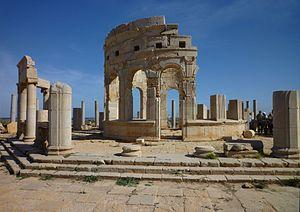
La Libye, en forme longue l'État de Libye, est un État d'Afrique du Nord faisant partie du Maghreb. Elle est bordée au Nord par la Mer de Libye, au nord-ouest par la Tunisie, à l'ouest par l'Algérie, au sud-ouest par le Niger, au sud-sud-est par le Tchad, au sud-est par le Soudan et à l'est par l'Égypte. Elle s’étend sur 1 759 540 kilomètres carrés, ce qui la place au quatrième rang africain et au dix-huitième rang mondial. Sa population est estimée entre 6 et 8 millions d'habitants. Elle se concentre sur les côtes, l’intérieur du pays étant désertique. Sa capitale, Tripoli, est également sa plus grande agglomération, devant Benghazi, Misrata et El Beïda.
Leptis Magna ou Lepcis Magna était une des villes importantes de la république de Carthage avant de devenir romaine.